The Library (book)

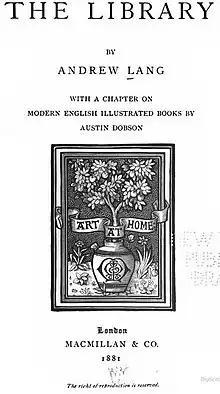
Title page to "The Library" by Andrew Lang

Lang begins his book with a quote from Thomas Frognall Dibdin: